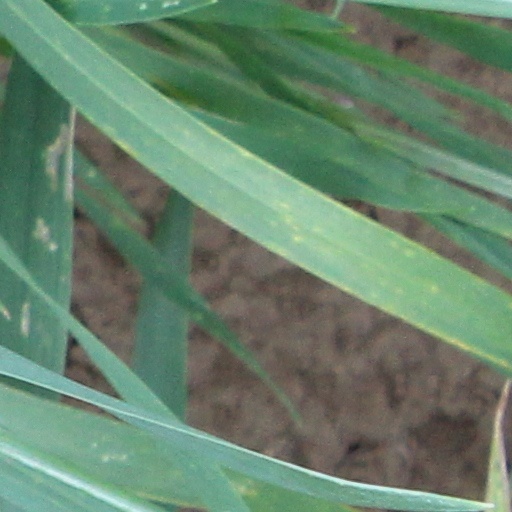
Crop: wheat